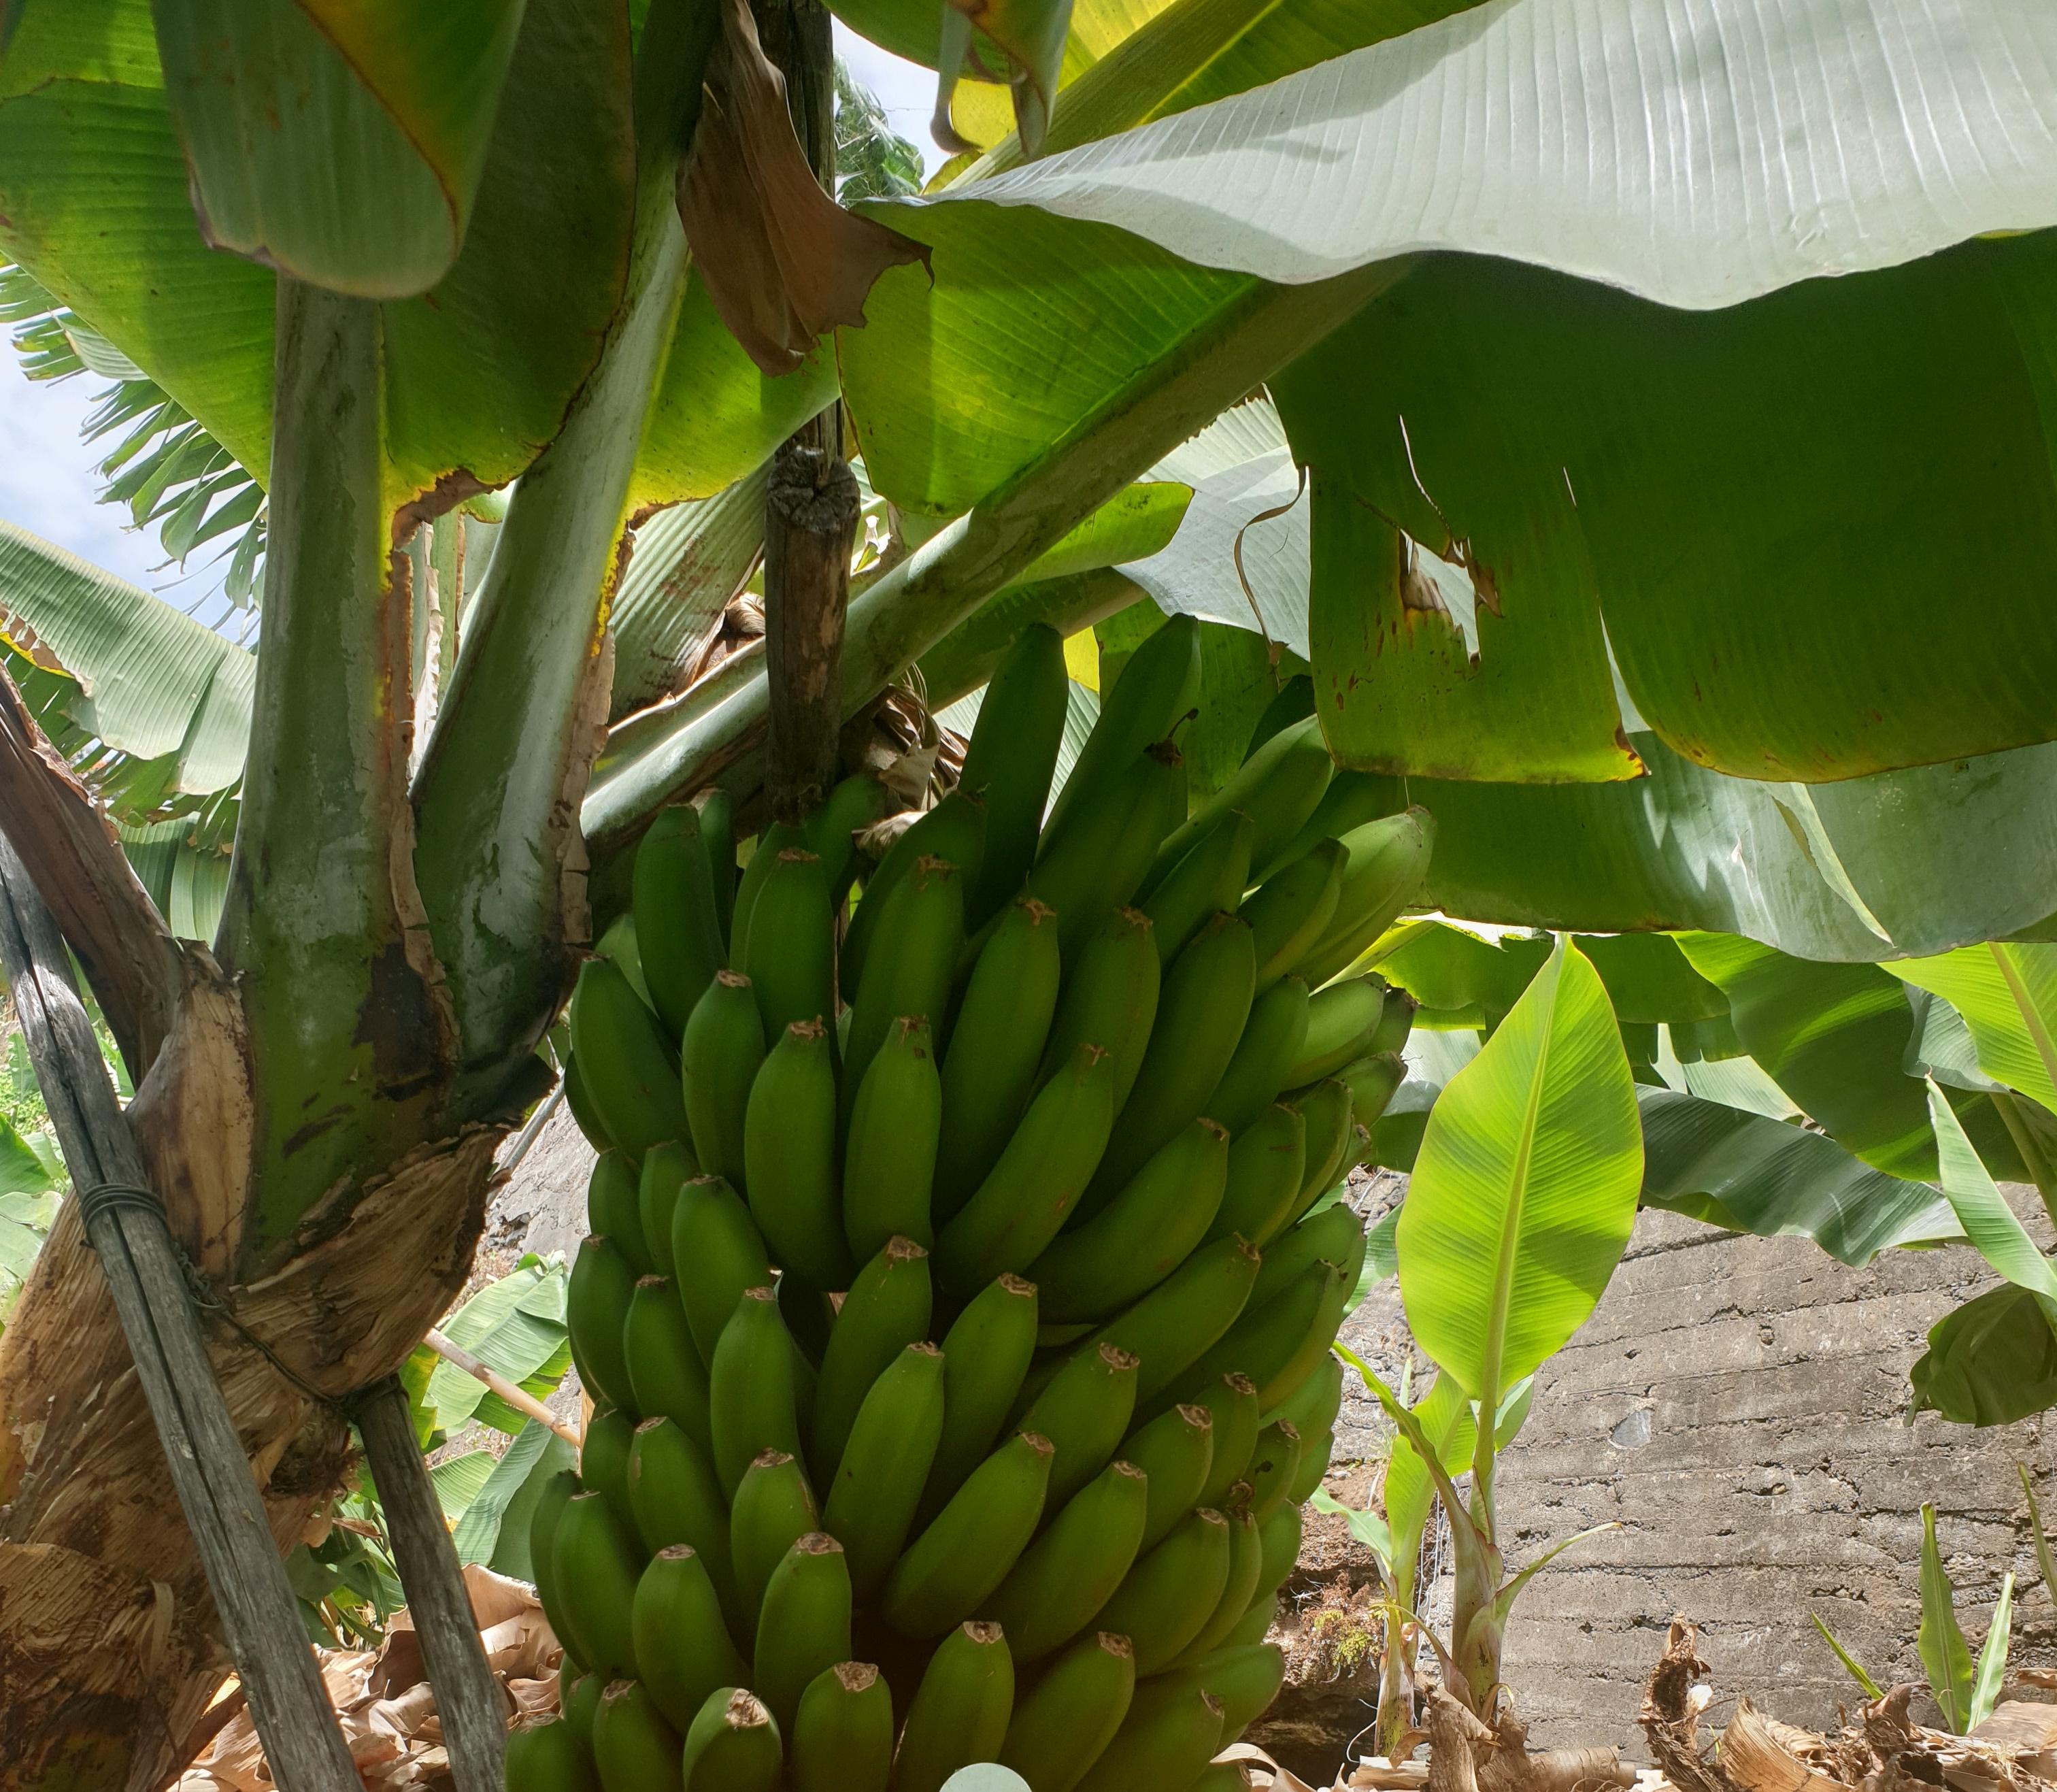
Label: Cut